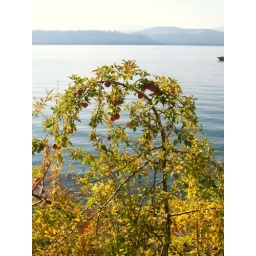
fruit tree by the lake